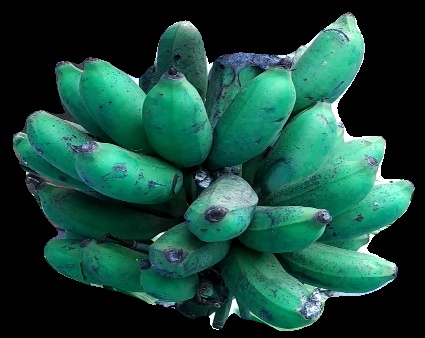
Variety: rasbale
Grade: grade3